Solar power in Kentucky

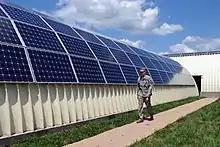
Solar roof, National Guard training facility, Artemus

Solar power in Kentucky has been growing in recent years due to new technological improvements and a variety of regulatory actions and financial incentives, particularly a 30% federal tax credit, available through 2016, for any size project. Kentucky could generate 10% of all of the electricity used in the United States from land cleared from coal mining in the state. Covering just one-fifth with photovoltaics would supply all of the state's electricity.